Albertaceratops

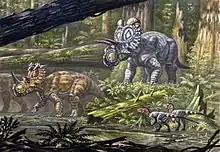
"Coronosaurus" and "Albertaceratops" in environment

The cladogram presented below follows a phylogenetic analysis by Chiba "et al." (2017), which included a systematic re-evaluation of "Medusaceratops lokii":